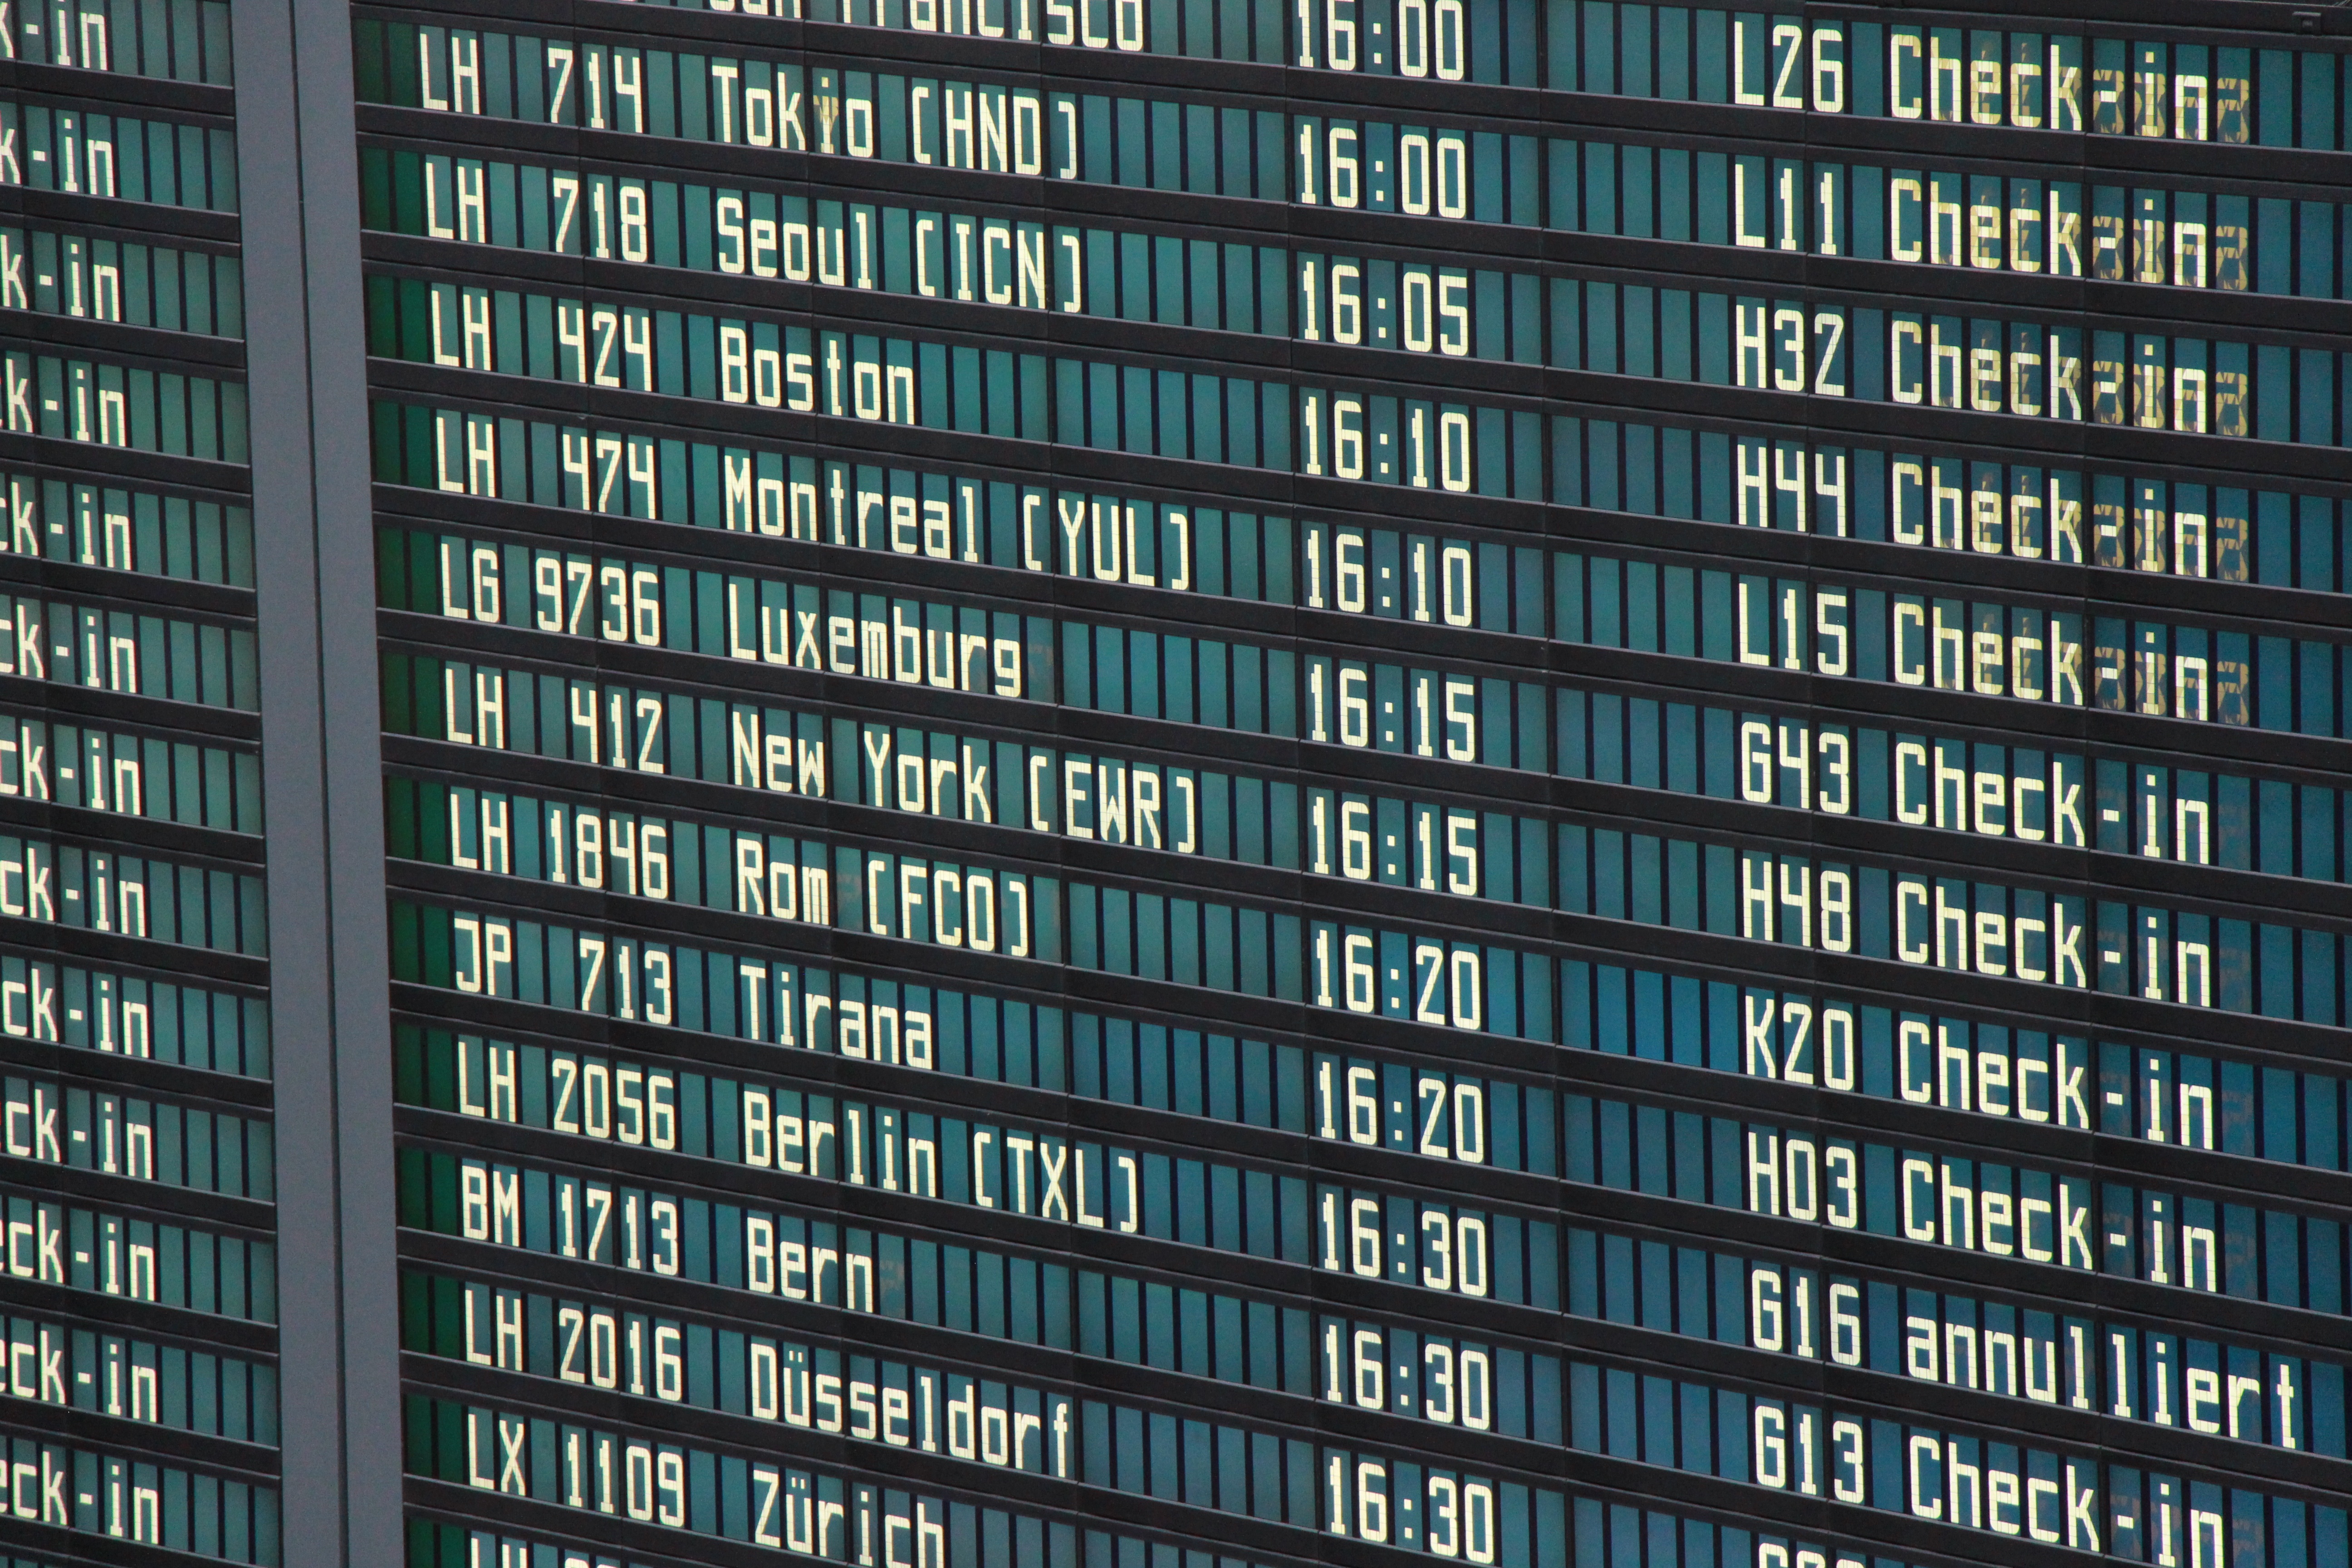
architecture, board, building, skyscraper, fly, airport, travel, line, facade, apartment, tower block, departure, arrival, metropolis, condominium, urban area, residential area, window covering